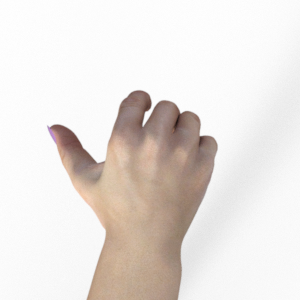
Label: rock